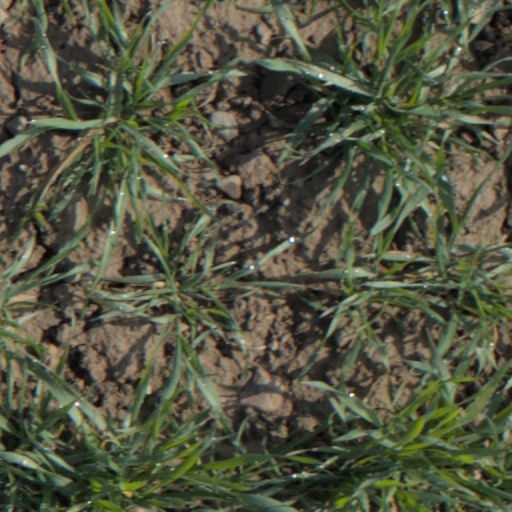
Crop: wheat